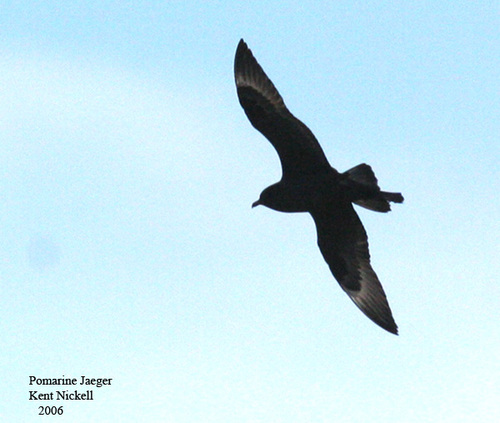
a large black bird with light gray wingbars and prominent tailfeathers
this medium sized bird is black all over and has large wings that have white secondaries on them and a beak turned to the bottom.
this is a large mostly dark colored bird with white on the tips of tips of its wings.
this bird has a black body with grey feathers on the bottom half of the wings.
this is a black bird with a small bill and white on the secondaries.
this bird has feathers that are black and has a black body
this bird has wings that are black and has a long bill
this bird has wings that are black and has a long bill
this bird has wings that are black and has a big billa large black bird, with a flat tail, and a short bill.
Species: Pomarine Jaeger